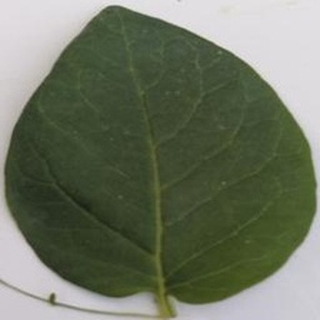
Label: healthy_potato